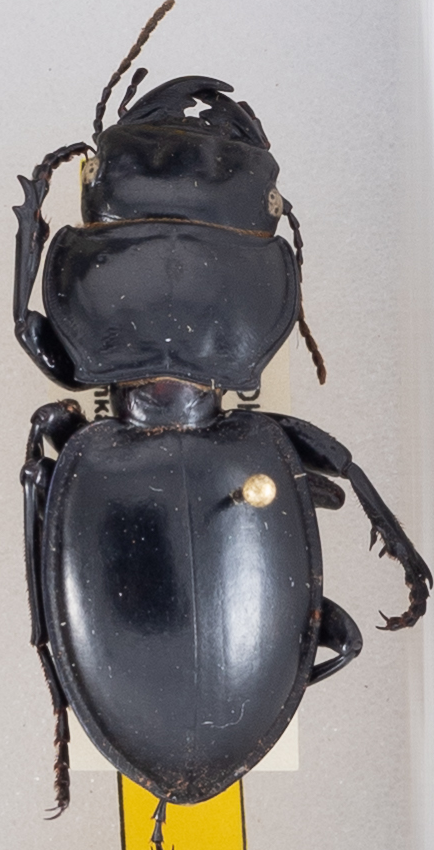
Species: Pasimachus californicus
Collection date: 2019-05-29
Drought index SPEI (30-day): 2.09
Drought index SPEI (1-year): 2.09
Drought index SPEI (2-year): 1.13